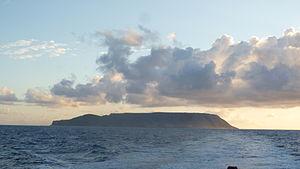
Le crocodile entre Grande Terre et la Désirade